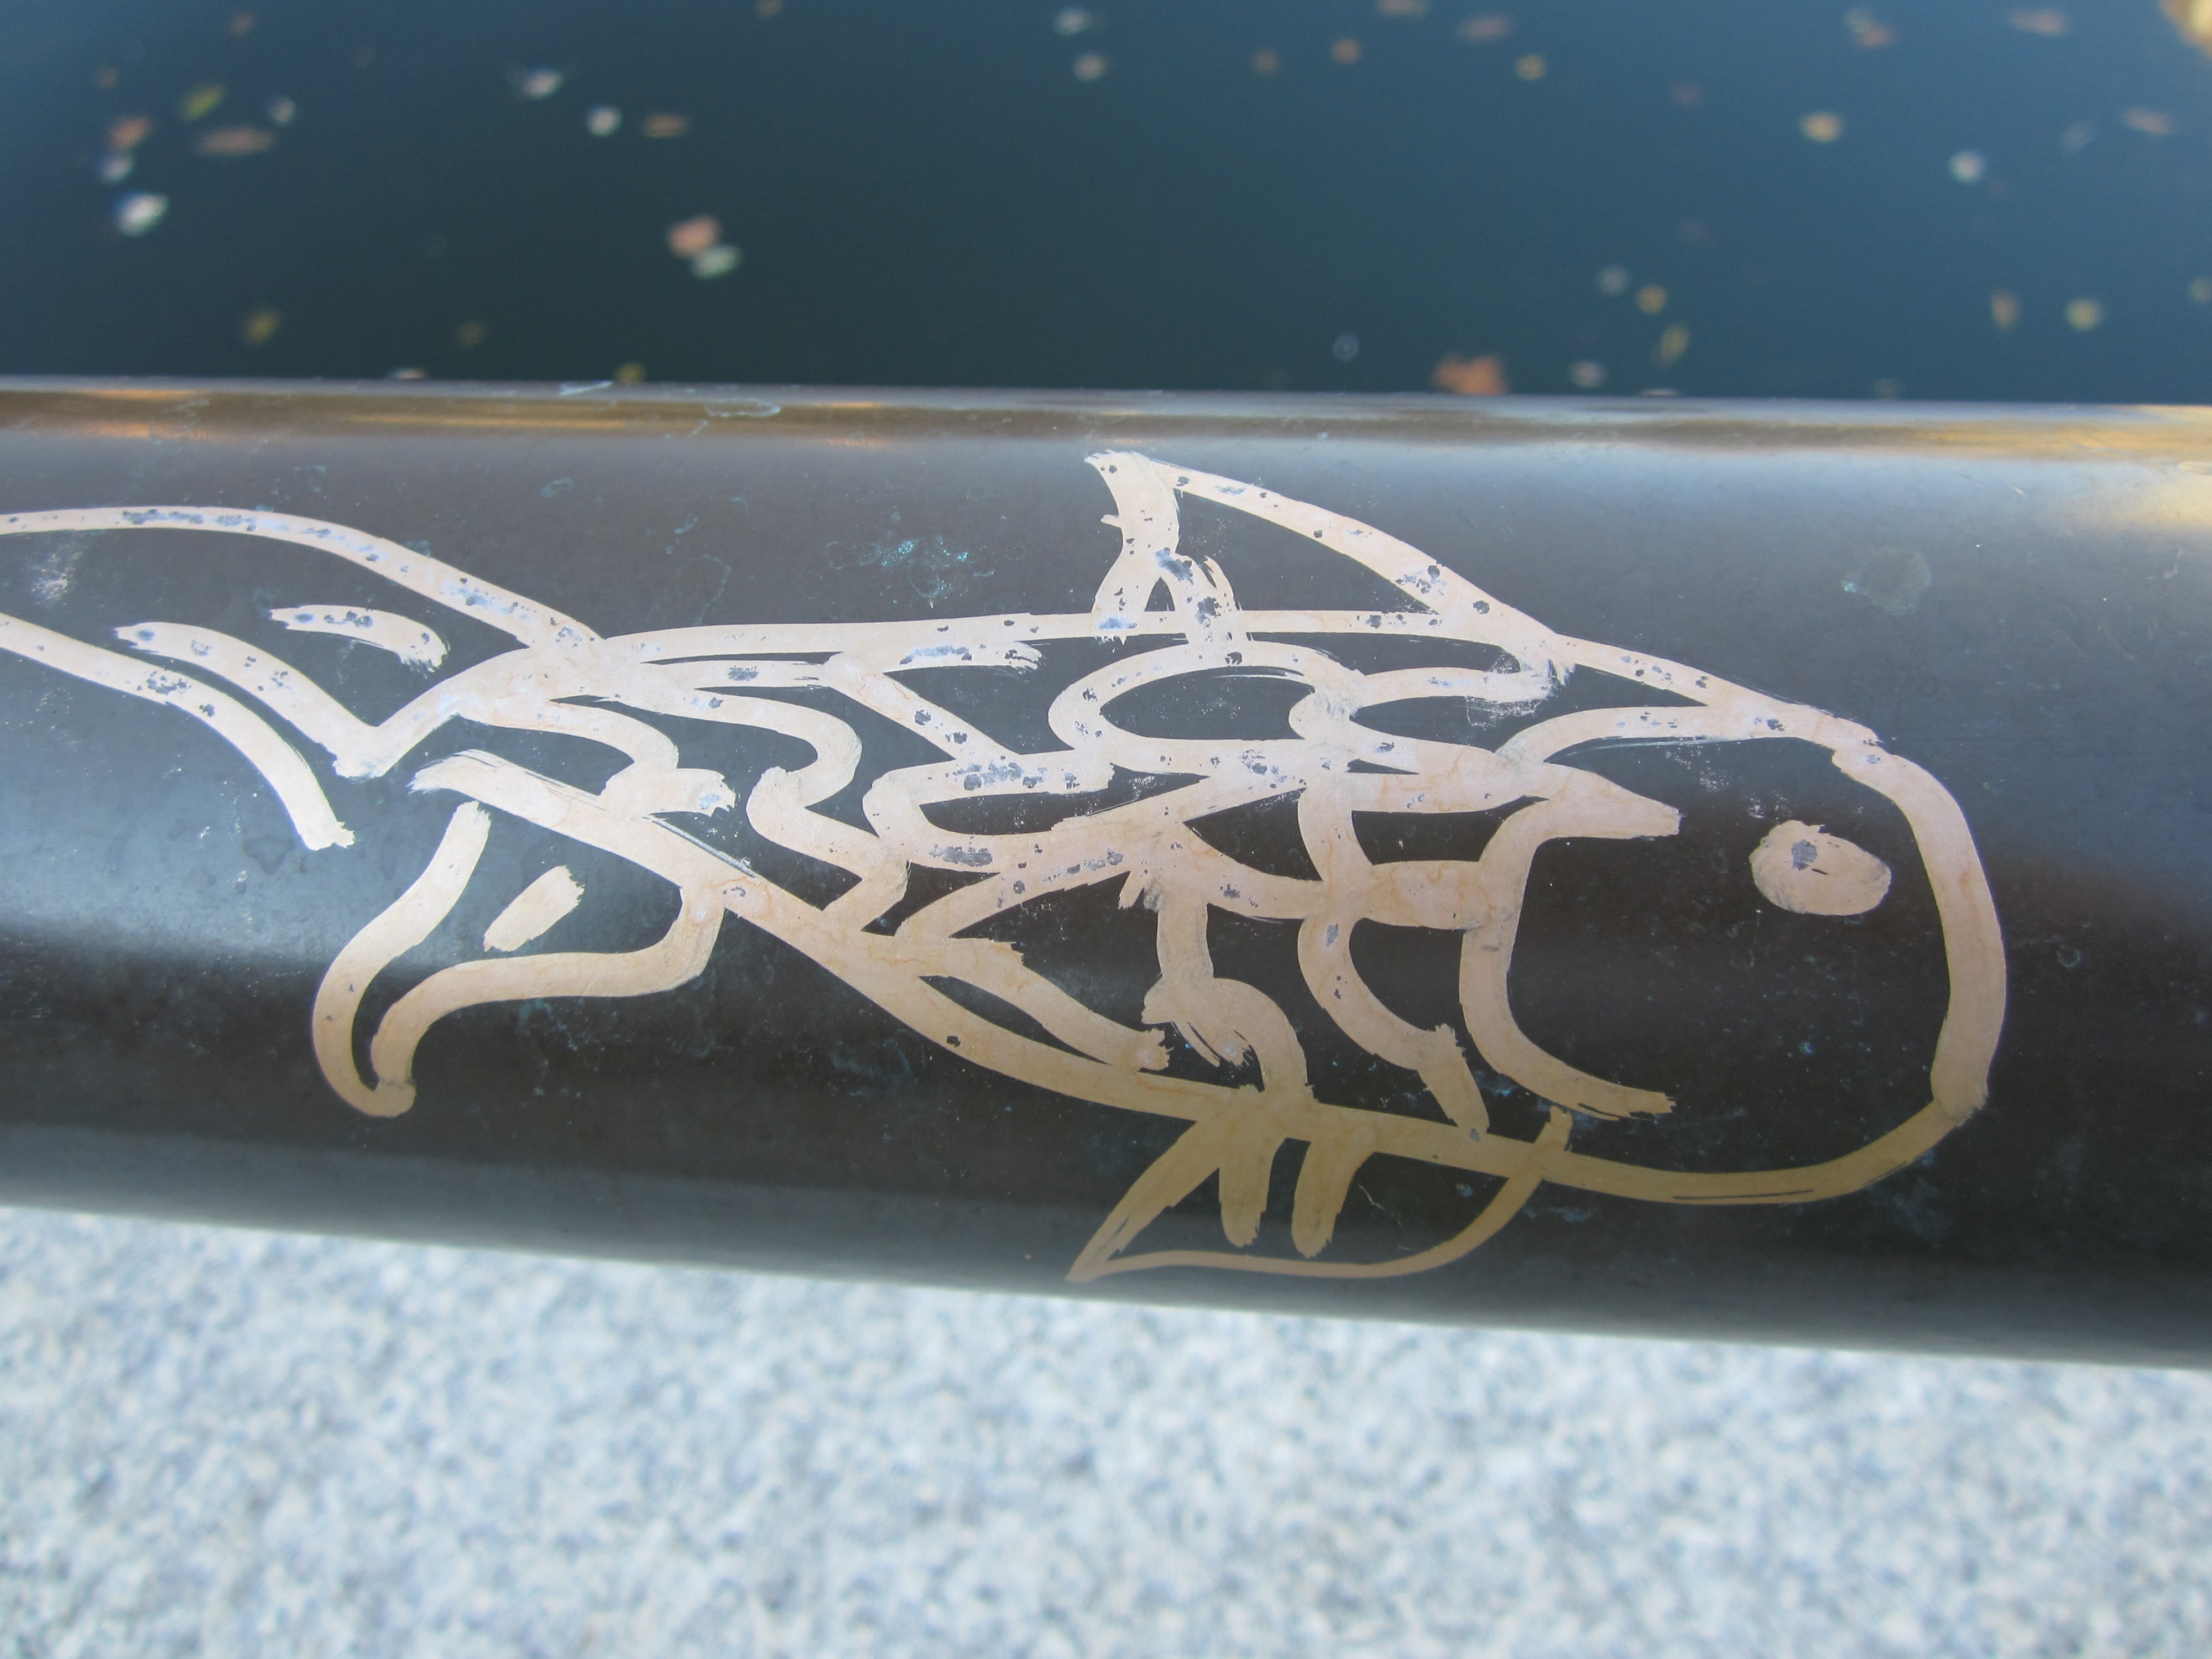
surfboard, blue, art, footwear, calligraphy, surfing equipment and supplies